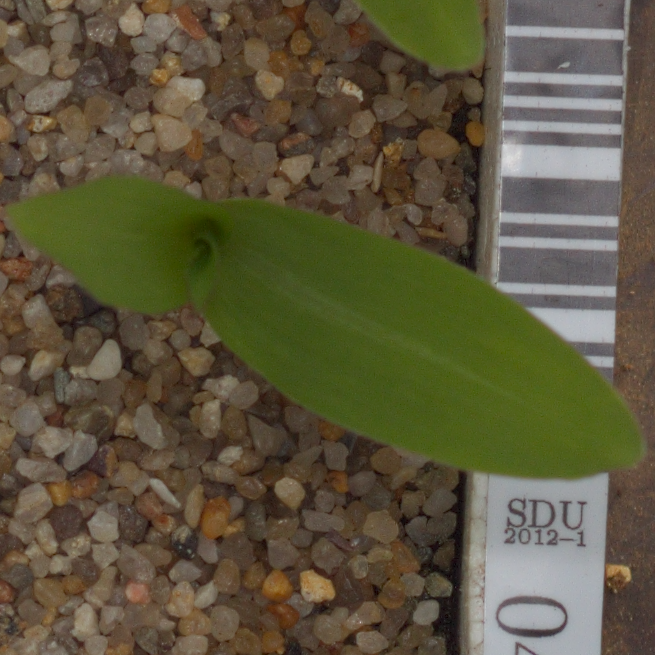
Label: maize